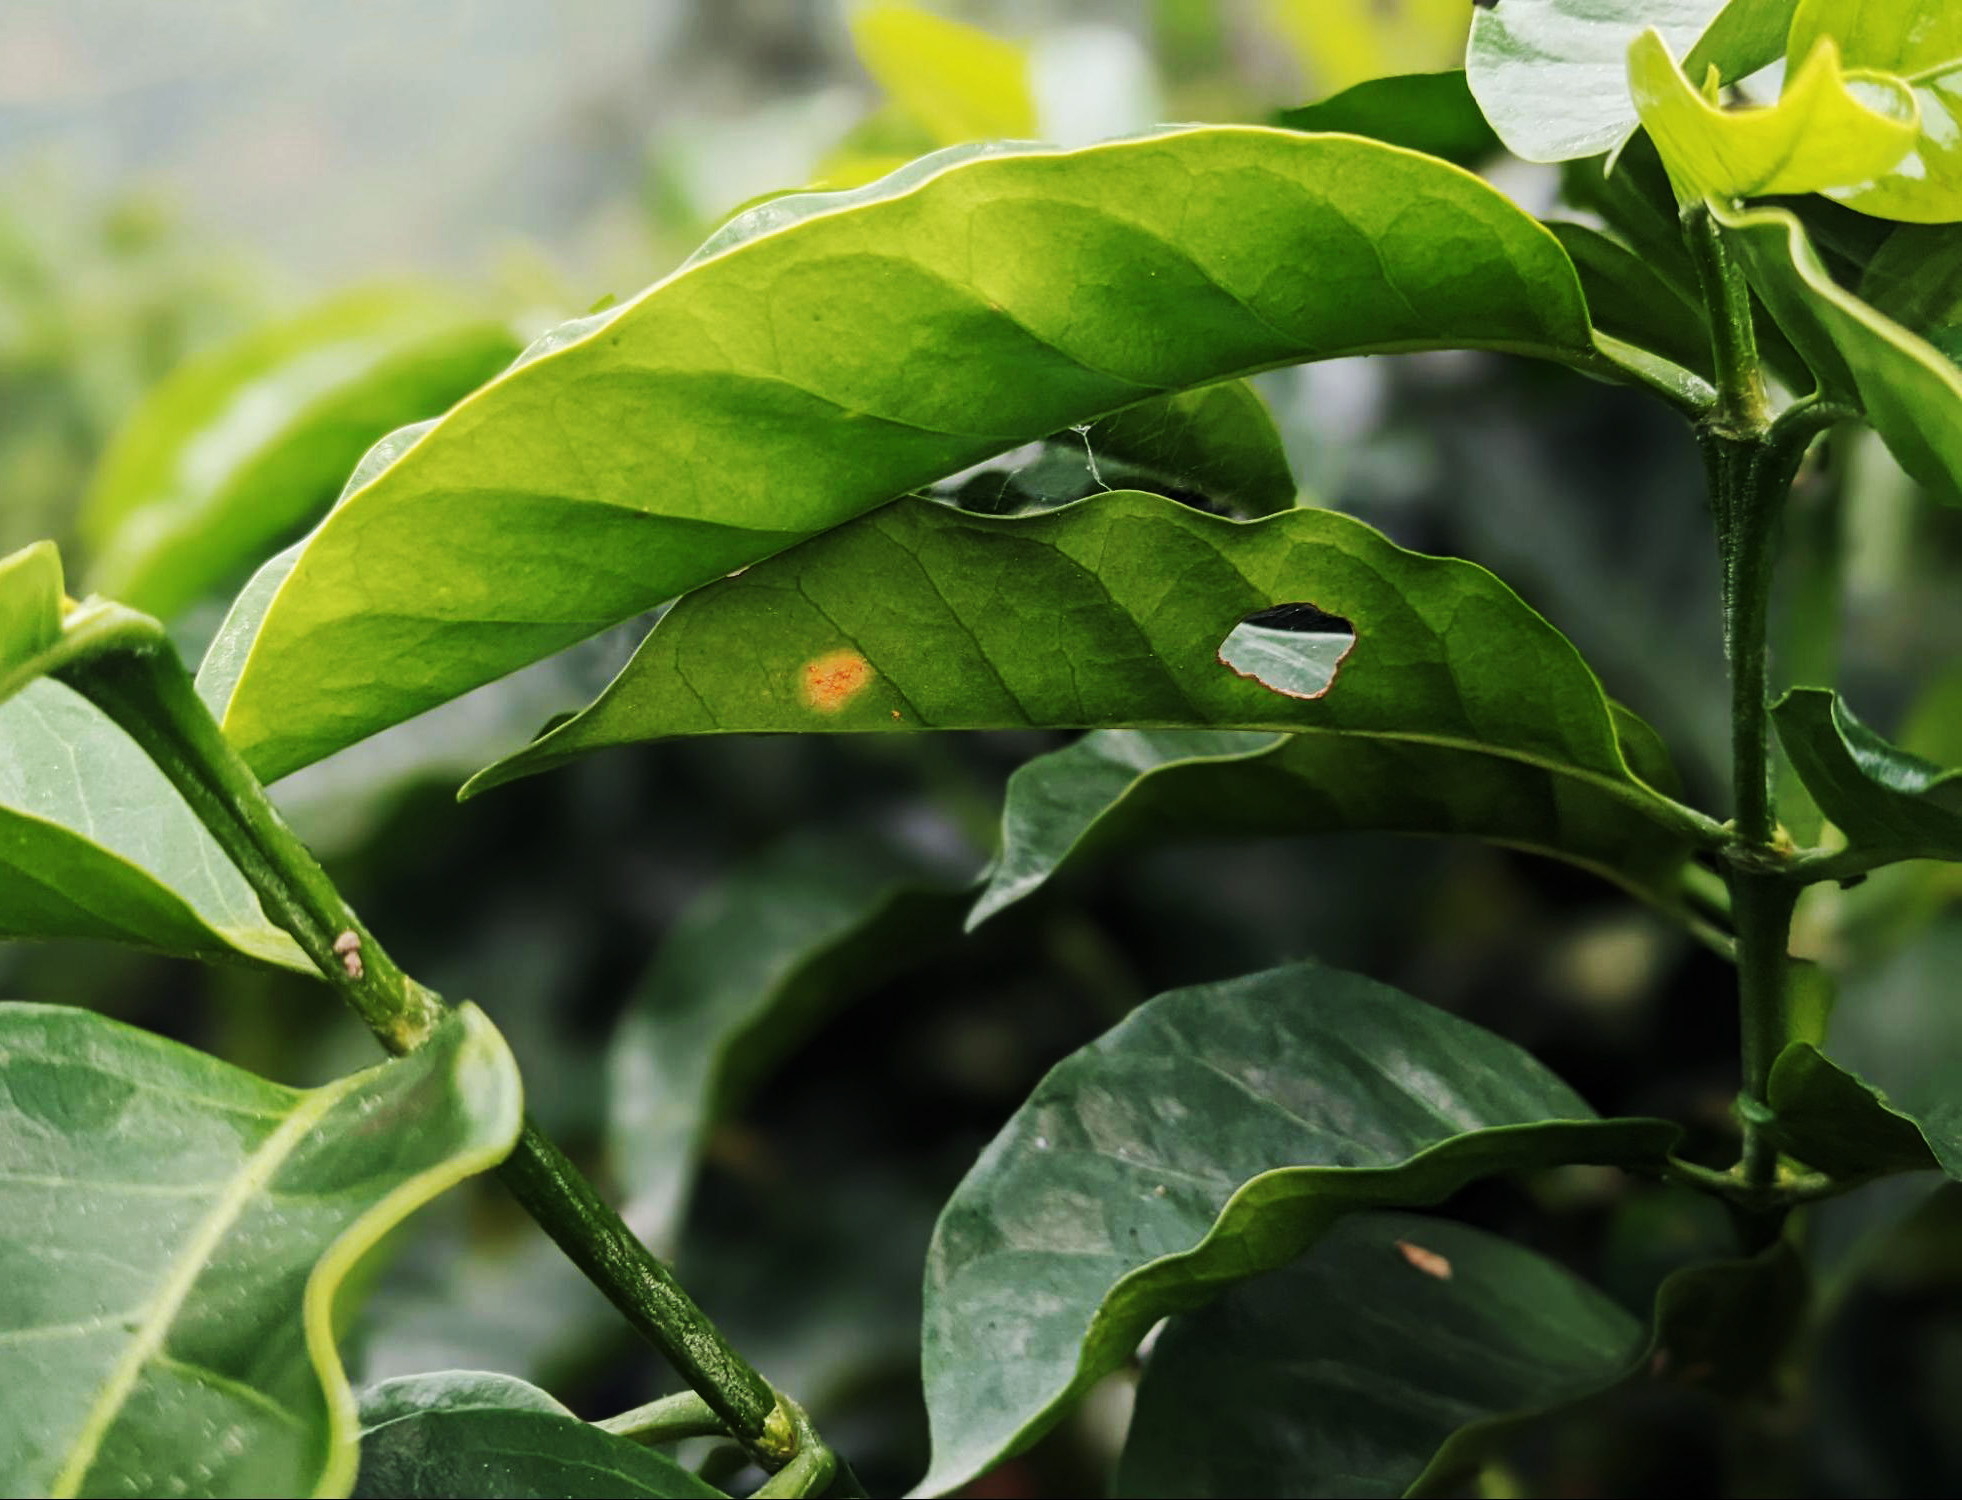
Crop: unknown
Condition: coffee_coffee_rust